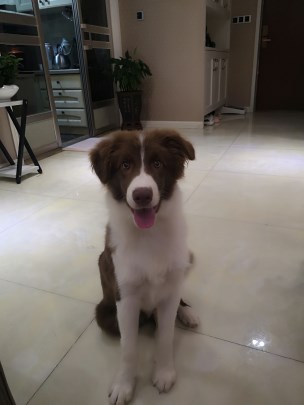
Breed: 2594-n000109-Border_collie